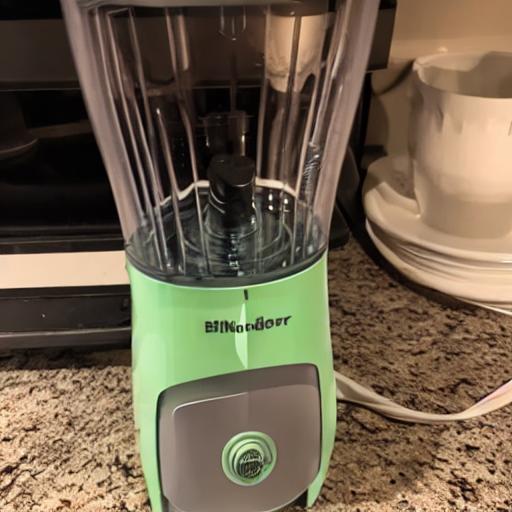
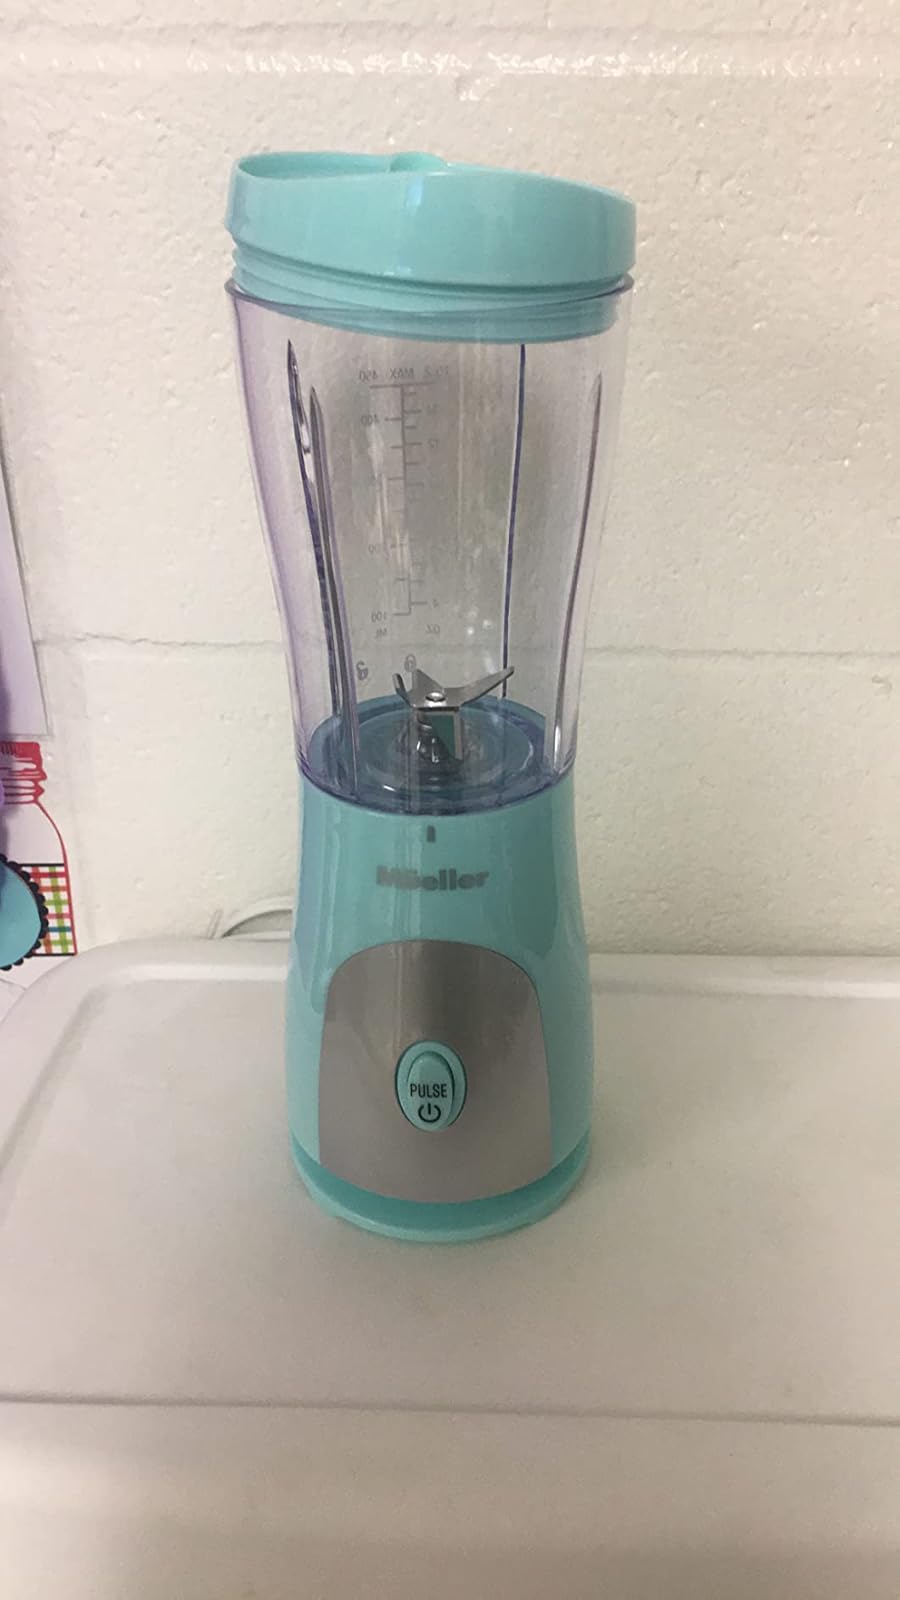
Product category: items_blender
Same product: no